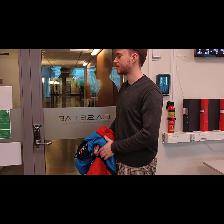
Label: Human